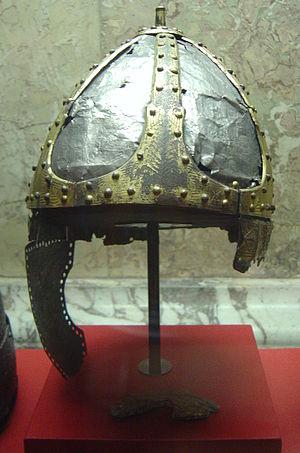
On peut voir cet objet à l'annexe du Kunsthistorisches Museum (Musée de l'histoire de l'art) située dans le Neuburg de la Hofburg de Vienne, Autriche (site en anglais).
Cette page propose une liste de couvre-chefs par ordre alphabétique.
Spangenhelm est un terme historiographique allemand désignant le casque composite segmenté populaire chez les Germains orientaux. Ce type de heaume fut largement utilisé durant le Moyen Âge comme protection des fantassins. Le Spangenhelm se répand d'Allemagne partout en Europe, aussi bien au Nord qu'au Sud, à l'Est qu'à l'Ouest.
Une paragnathide ou oreillon est un élément servant à protéger les joues, voire une partie du cou, sur certains types de casques, notamment certains casques celtiques, germaniques ou romains de l'antiquité.
Le casque romain est un élément très représentatif de la légion. Celui-ci est le produit d'une sélection et d'une évolution qui accompagne l'évolution de l'art militaire romain.
La recherche historique ancienne regroupait sous l’expression « invasions barbares » ou grandes invasions les mouvements migratoires des populations germaniques, hunniques et autres, à partir de l’arrivée des Huns dans l’Est de l’Europe centrale aux environs de 375 jusqu’à celles des Lombards en Italie en 568 et des Slaves dans l’Empire romain d’Orient en 577. Dans la recherche historique moderne, les différentes langues européennes ont renoncé au substantif « invasions » et à l’adjectif « barbares », préférant des expressions comme « migration des peuples » ou « période des migrations ». En français, on utilise encore, par conservatisme linguistique l’expression « invasions barbares », non avec une connotation péjorative mais en référence au barbaricum, mot par lequel les auteurs romains désignaient ce qui était hors de leur imperium ; de toute manière, les découpages historiques sont avant tout des conceptions de l’esprit et reposent sur des conventions.